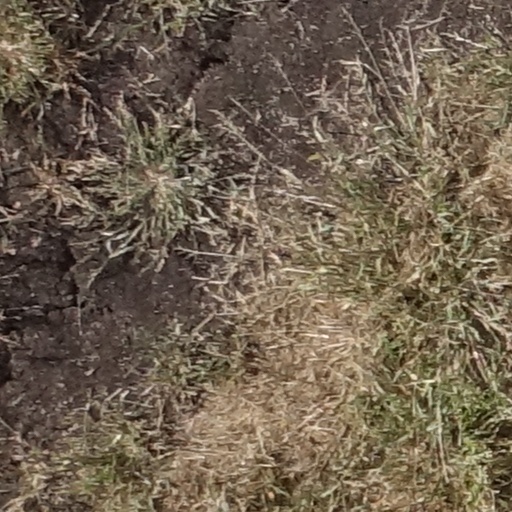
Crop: sorghum